Charlie Taylor (footballer, born 1993)

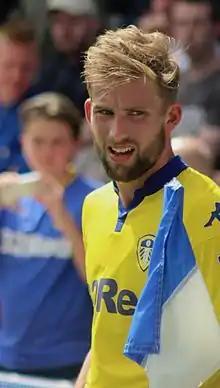
Taylor with Leeds United in 2016

Charles James Taylor (born 18 September 1993) is an English professional footballer who plays as a left-back for club Southampton. He is a former England U19 international.